Describe the emotion expressed in this image:  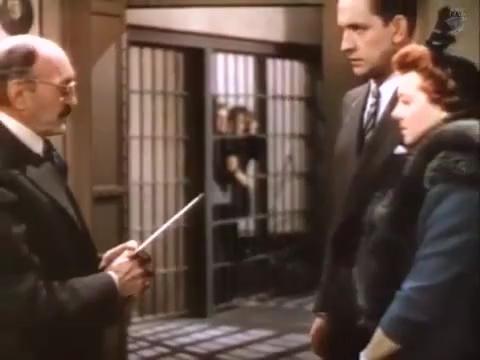
This person displays Suffering, valence and arousal with low intensity.